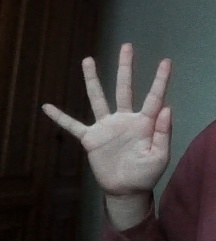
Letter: sheen